Fine print

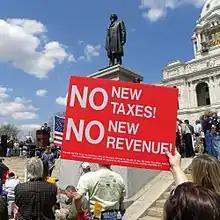
U.S. political endorsement signs often have fine print disclaimers.

Fine print, small print, or mouseprint is less noticeable print smaller than the more obvious larger print it accompanies that advertises or otherwise describes or partially describes a commercial product or service. The larger print that is used in conjunction with fine print by the merchant often has the effect of deceiving the consumer into believing the offer is more advantageous than it really is. This may satisfy a legal technicality which requires full disclosure of all (even unfavorable) terms or conditions, but does not specify the manner (size, typeface, coloring, etc.) of disclosure. There is strong evidence that suggests the fine print is not read by the majority of consumers.